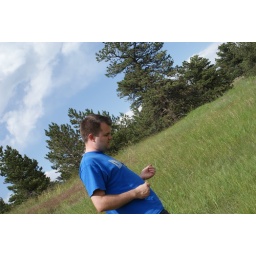
brad is standing and or playing in the grass (47)